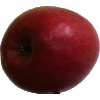
Label: Apple Crimson Snow 1